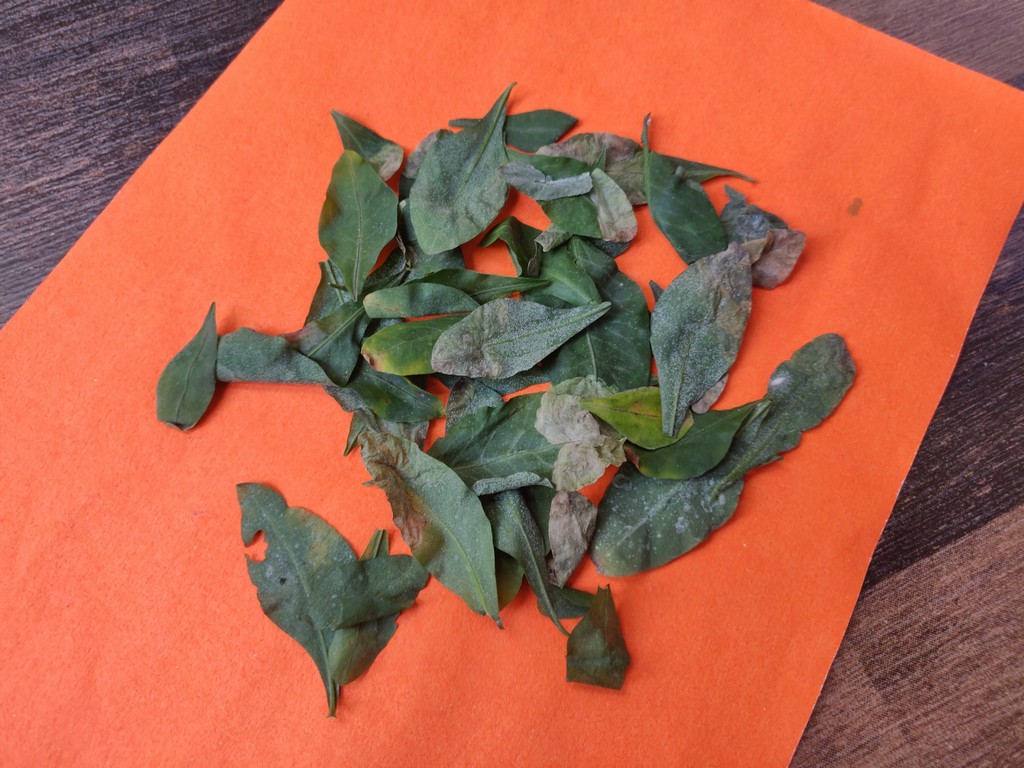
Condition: Unhealthy
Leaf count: multiple
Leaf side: unknown